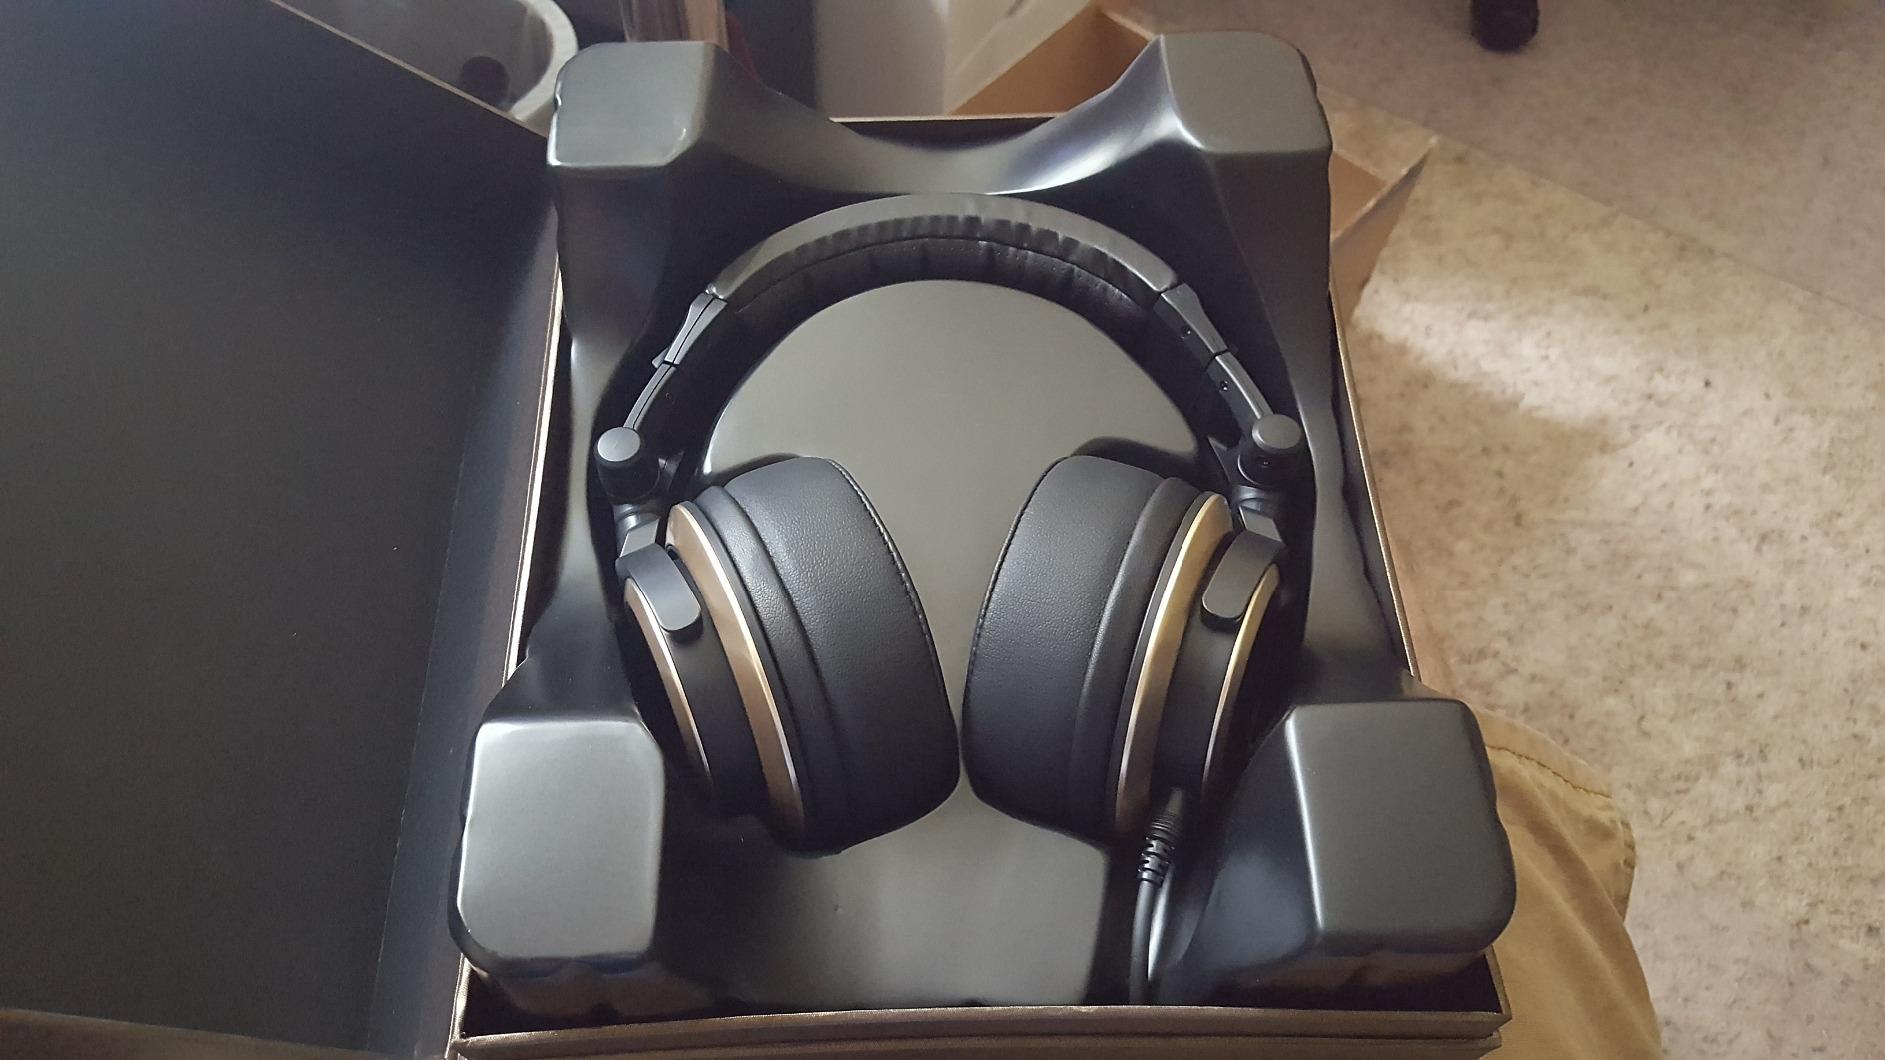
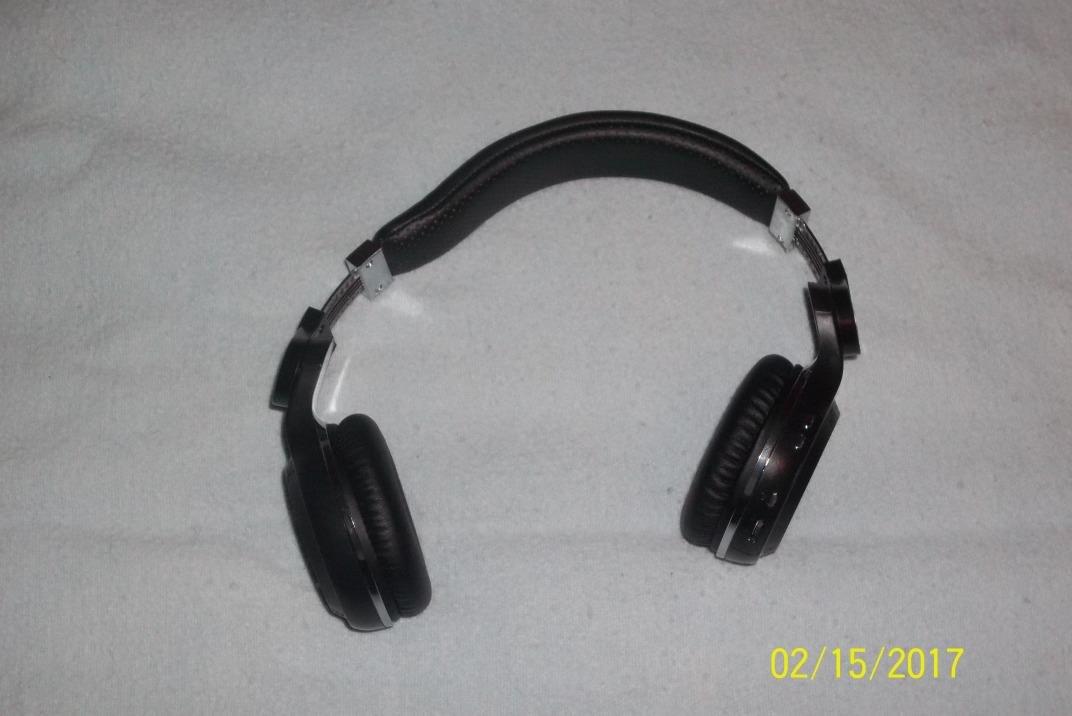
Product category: headphones
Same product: no